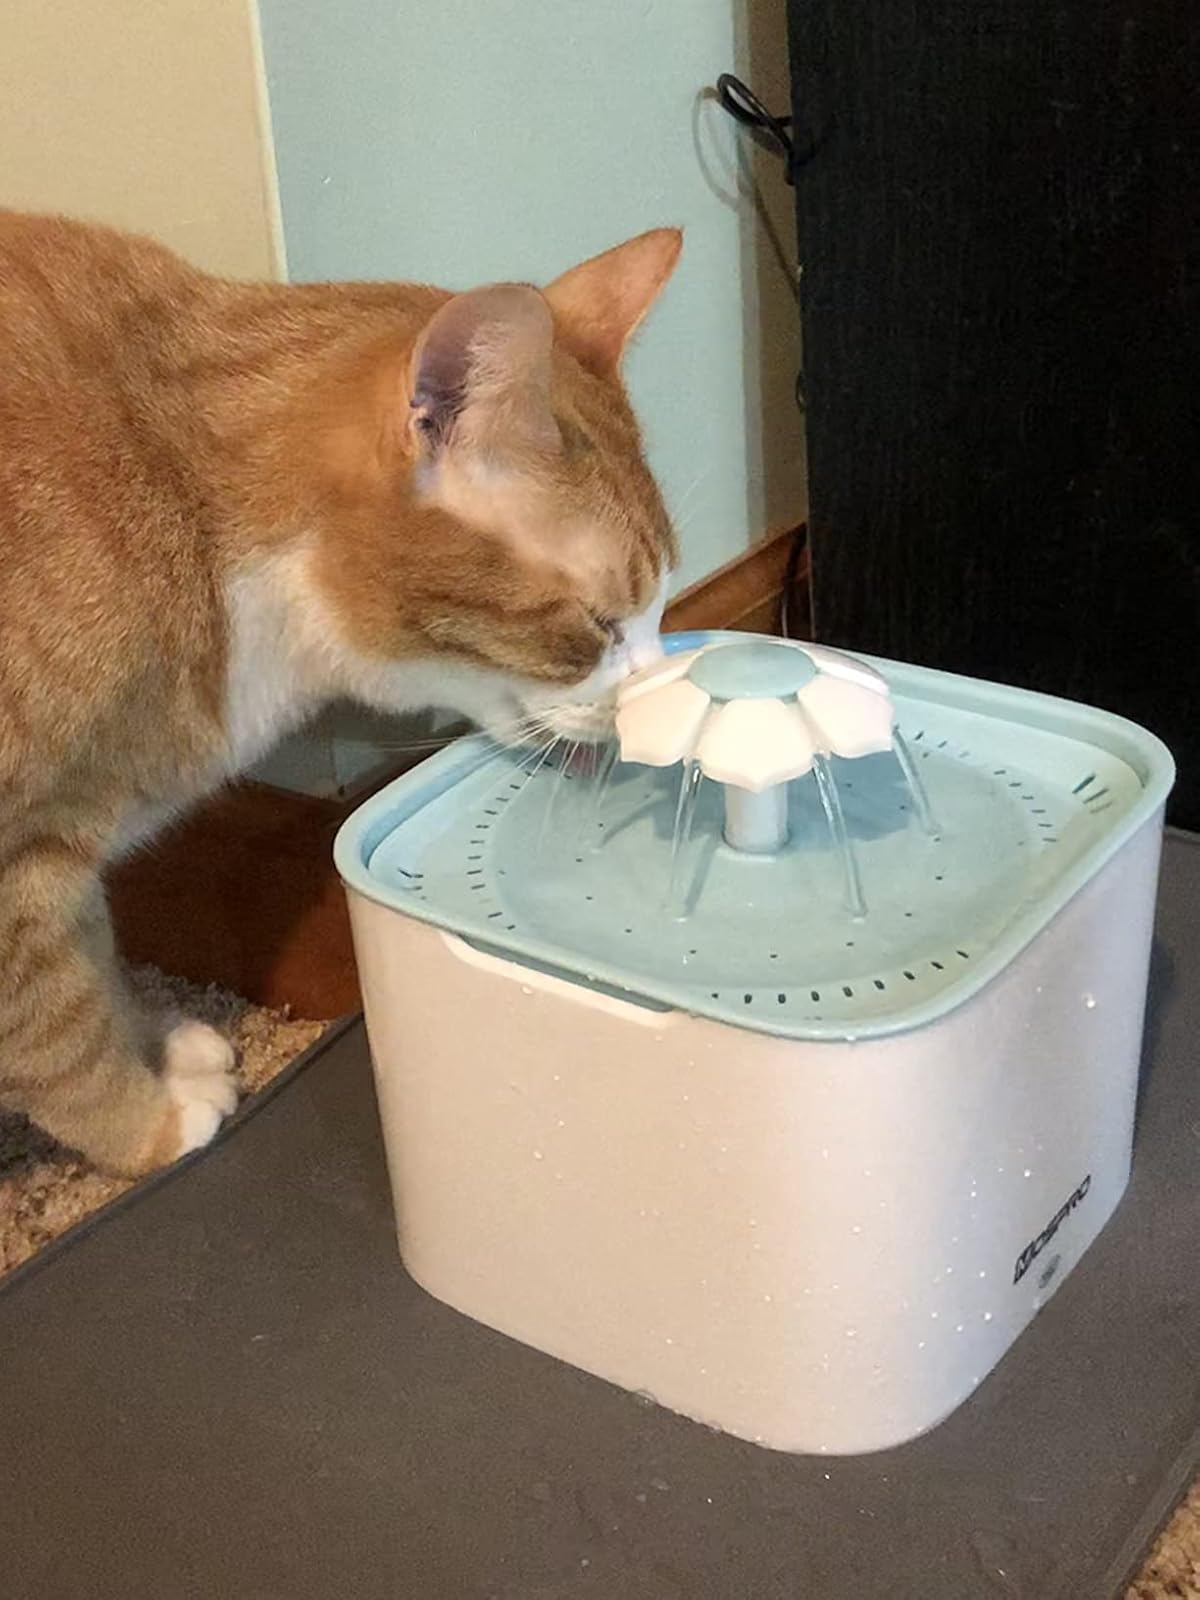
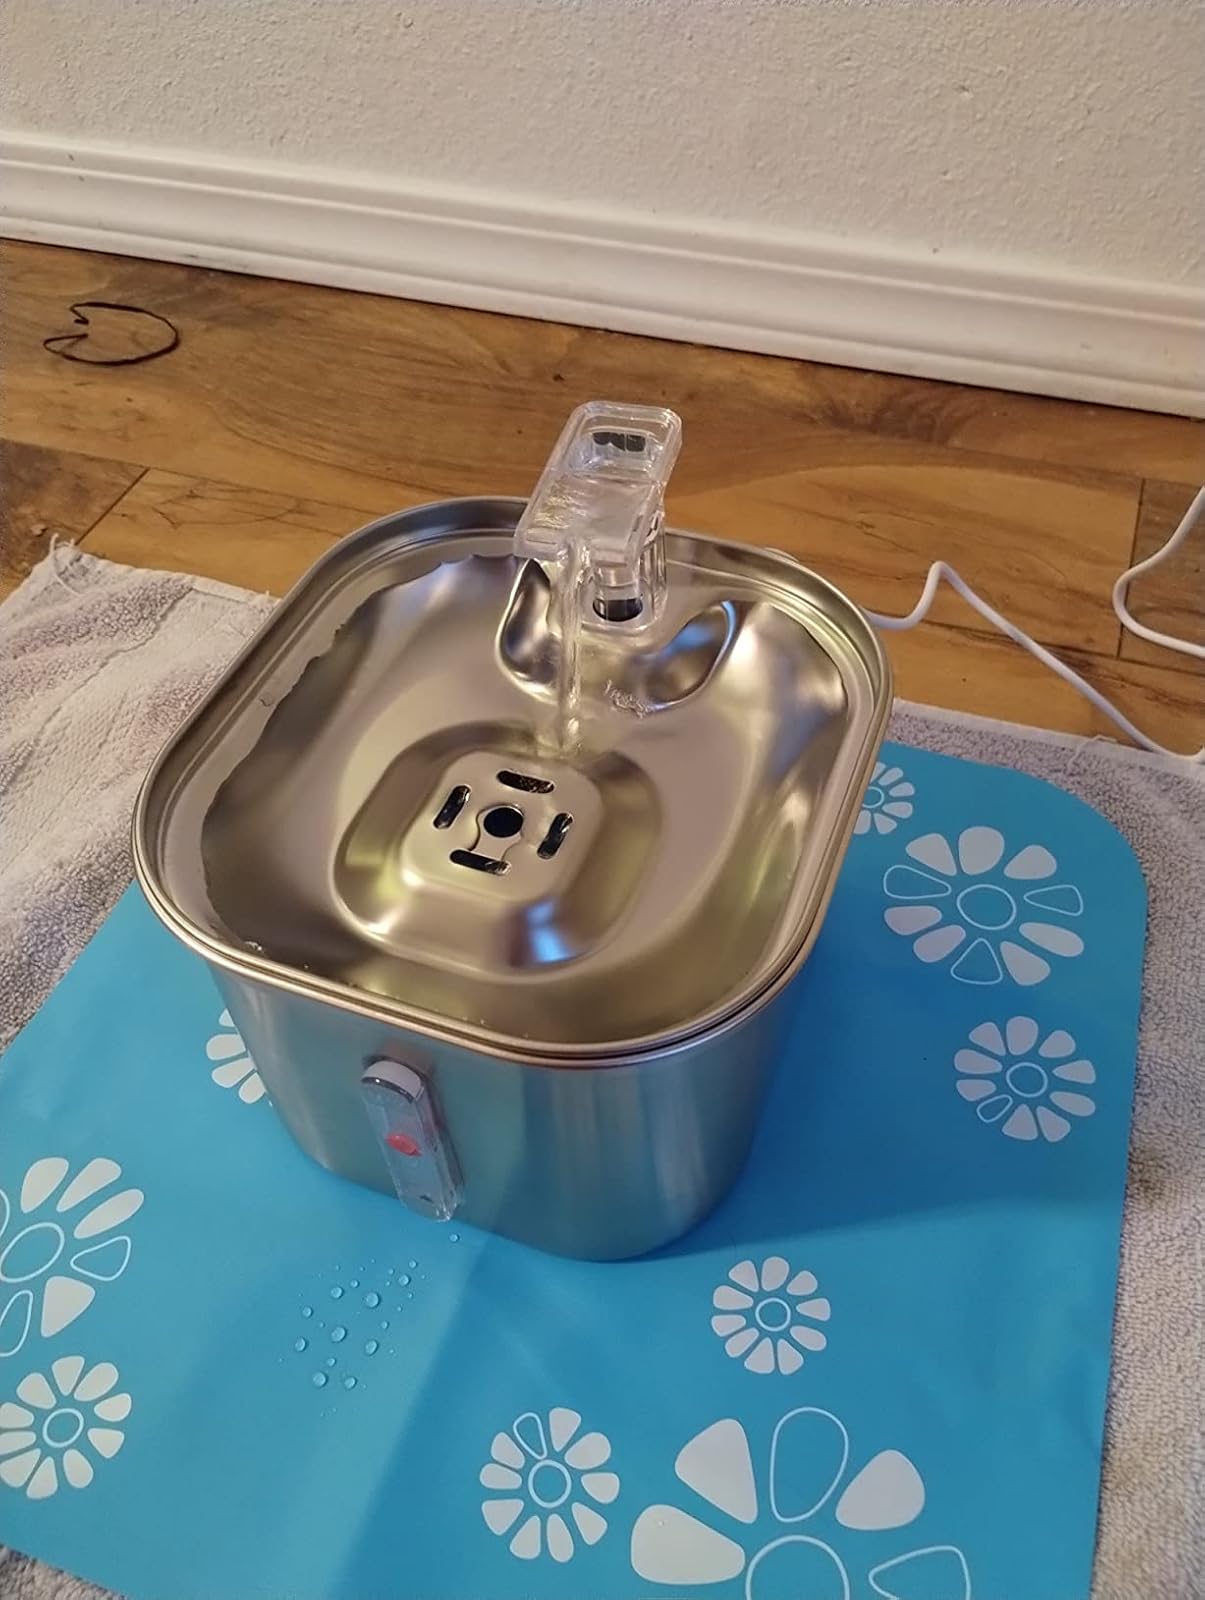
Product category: items_bowl
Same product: no